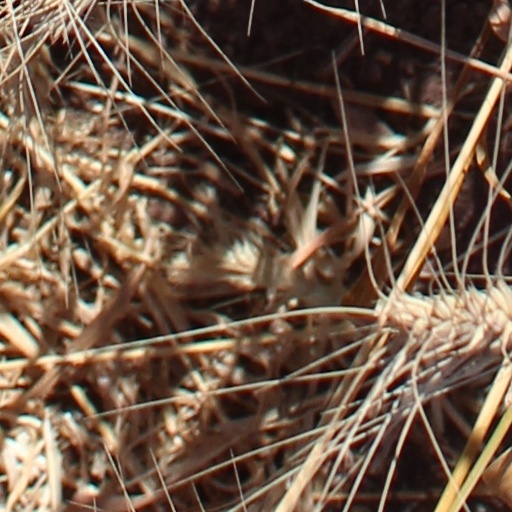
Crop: wheat